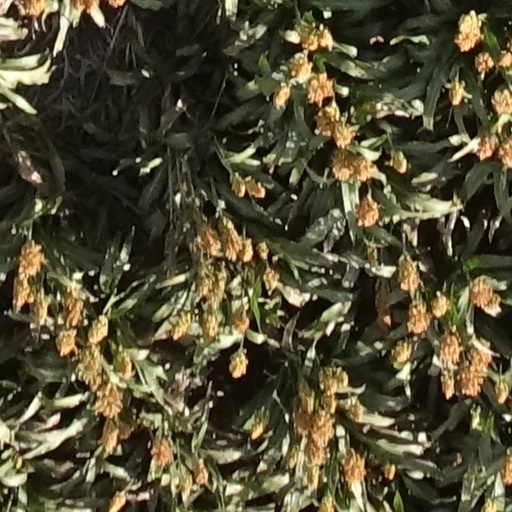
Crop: sorghum